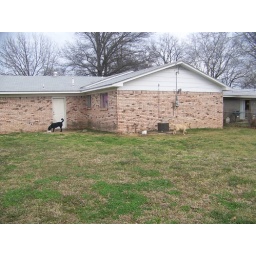
The back of our house in Catoosa -- big yard for puppies